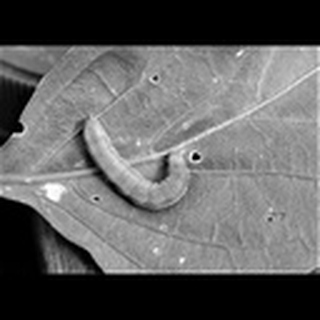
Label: cotton_army_worm